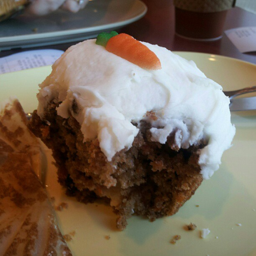
A brown cupcake with white and orange frosting.
A piece of carrot cake sits on a plate
A slice of carrot cake with frosting and silverware.
This carrot cake cupcake has a bite taken out of it
A carrot cupcake sitting on a white plate